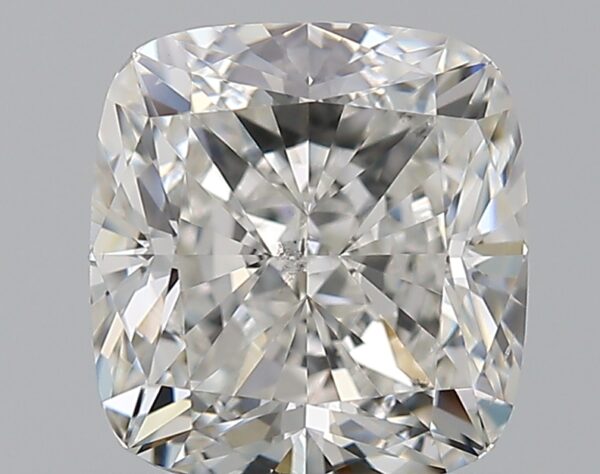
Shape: cushion
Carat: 1.23
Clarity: SI1
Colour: G
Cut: EX
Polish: EX
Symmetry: EX
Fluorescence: N
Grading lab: GIA
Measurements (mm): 6.06 x 5.75 x 3.96